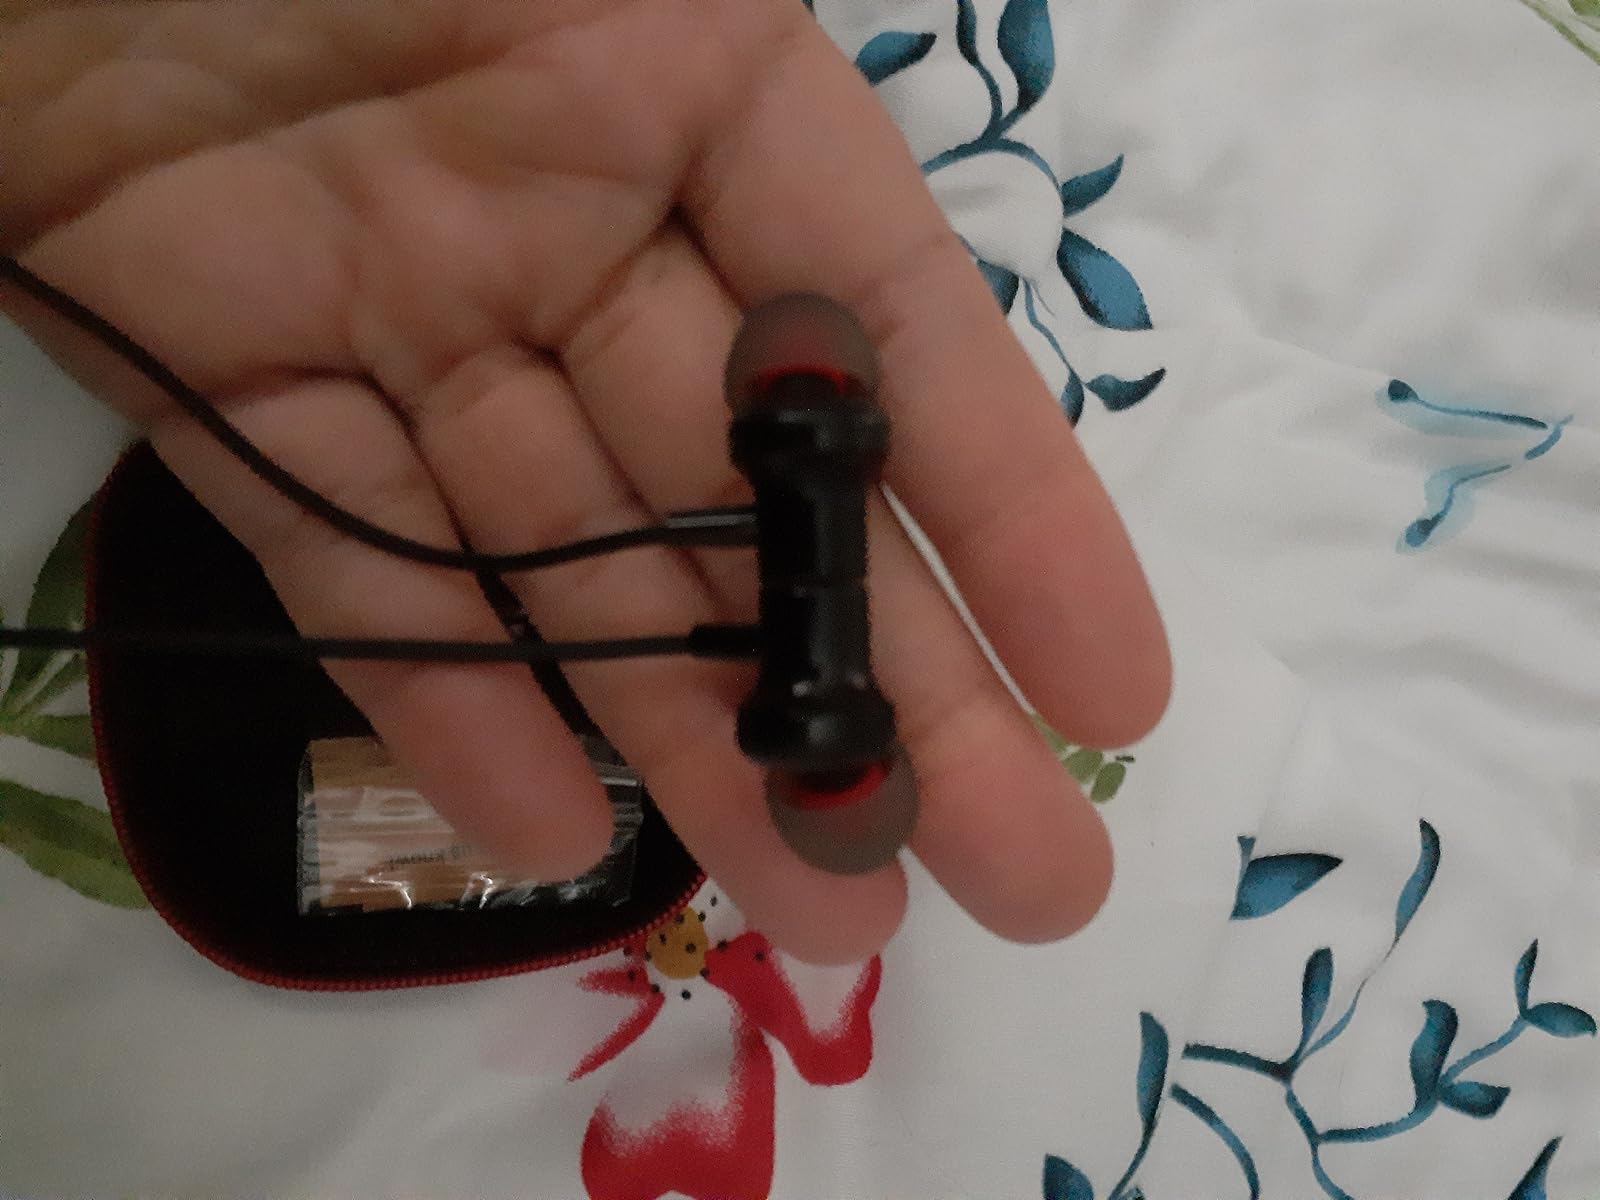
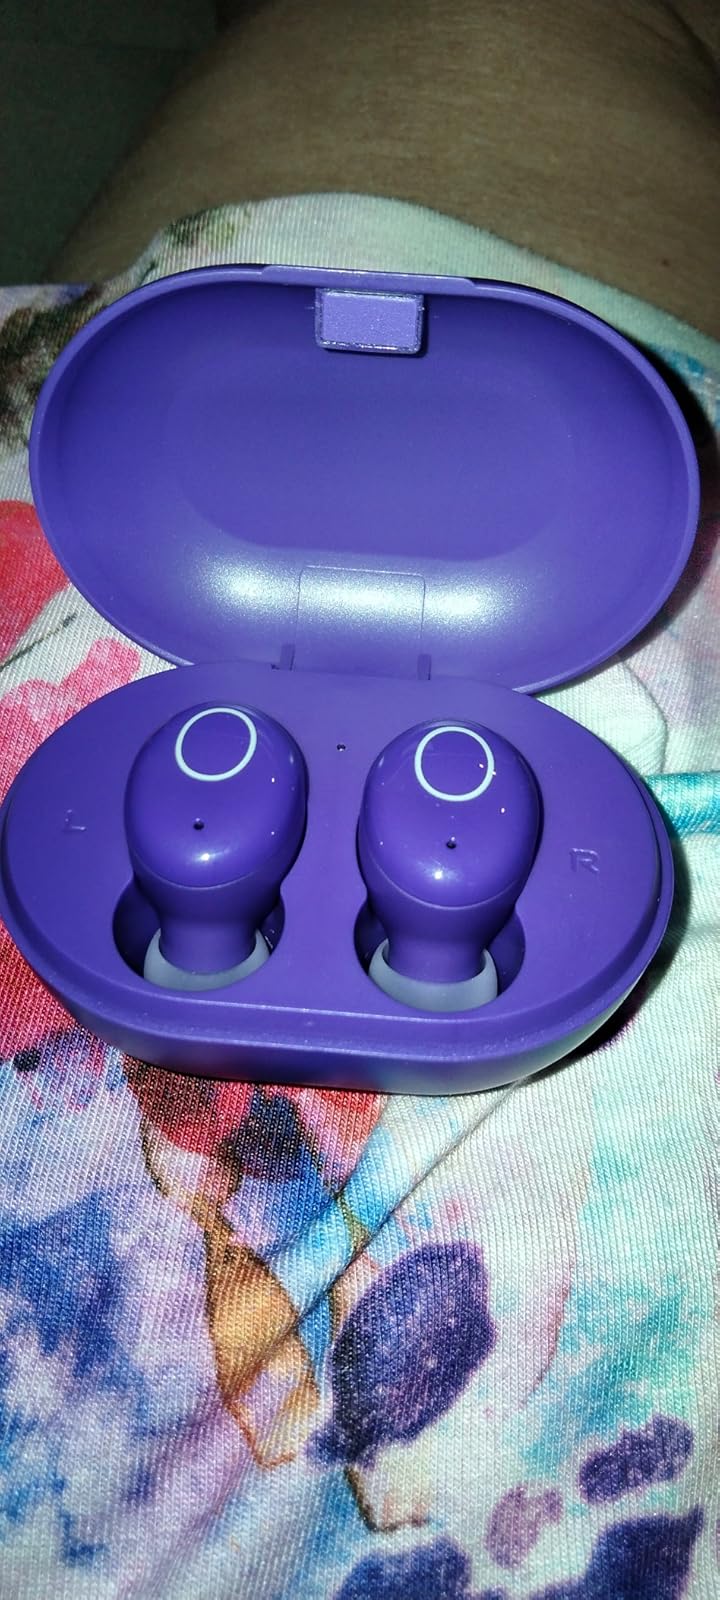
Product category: earbuds
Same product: no